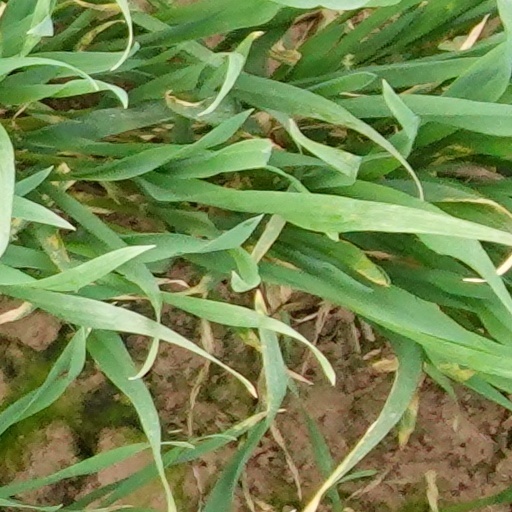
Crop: wheat